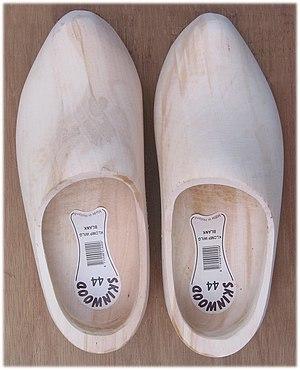
Un sabot est à l'origine une chaussure réalisée en creusant un morceau de bois pour que le pied puisse s'y glisser. Il est fait d'un seul tenant. La discipline s’appelle le sabotage, et le métier, le sabotier.